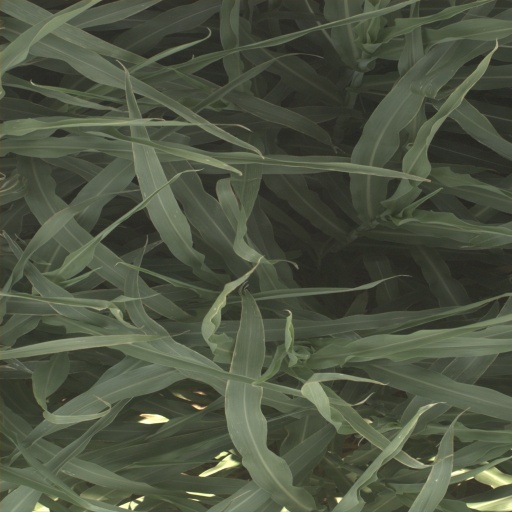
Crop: sorghum